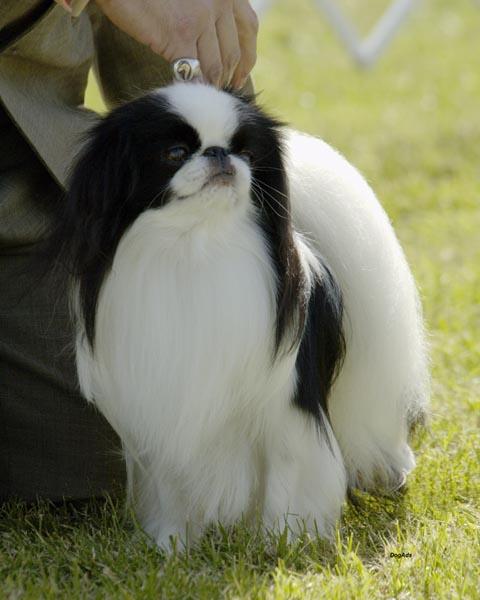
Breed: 249-n000106-Japanese_spaniel